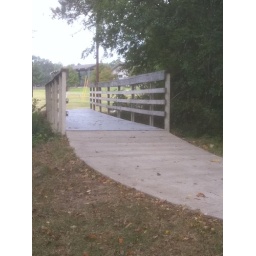
bridge at civic center over white oak creek